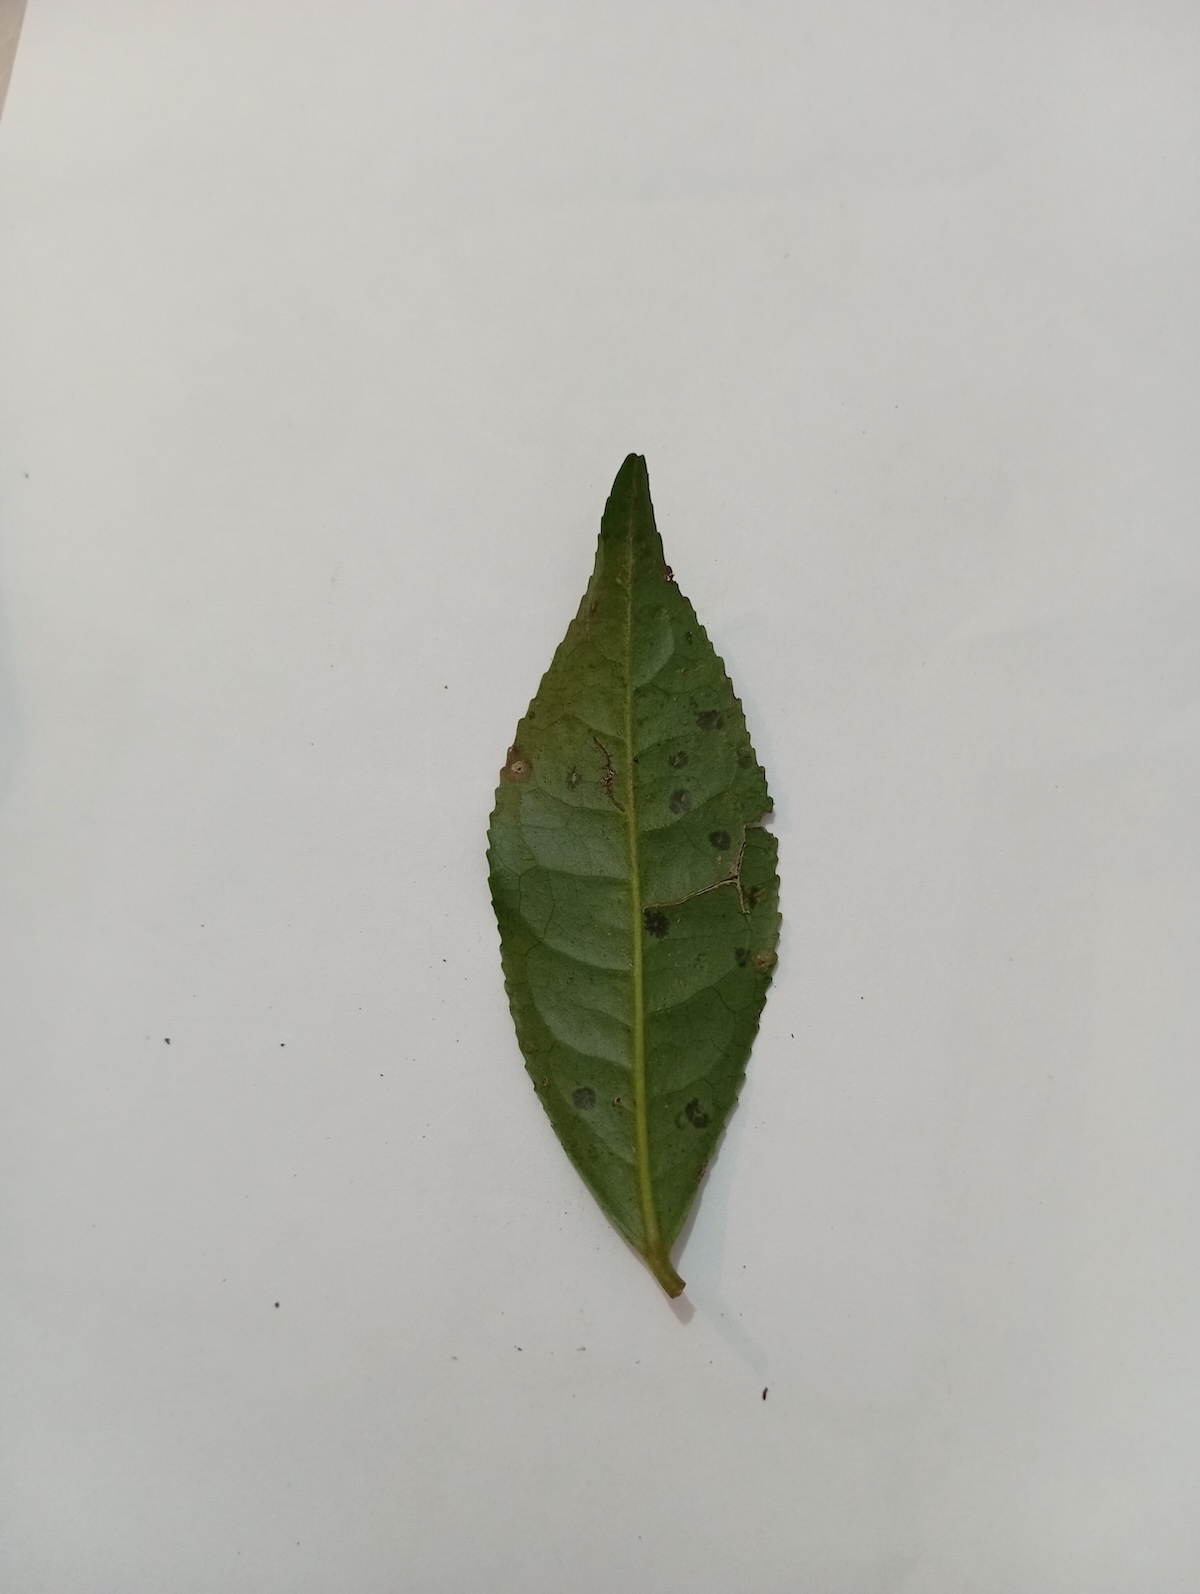
Label: Tea algal leaf spot